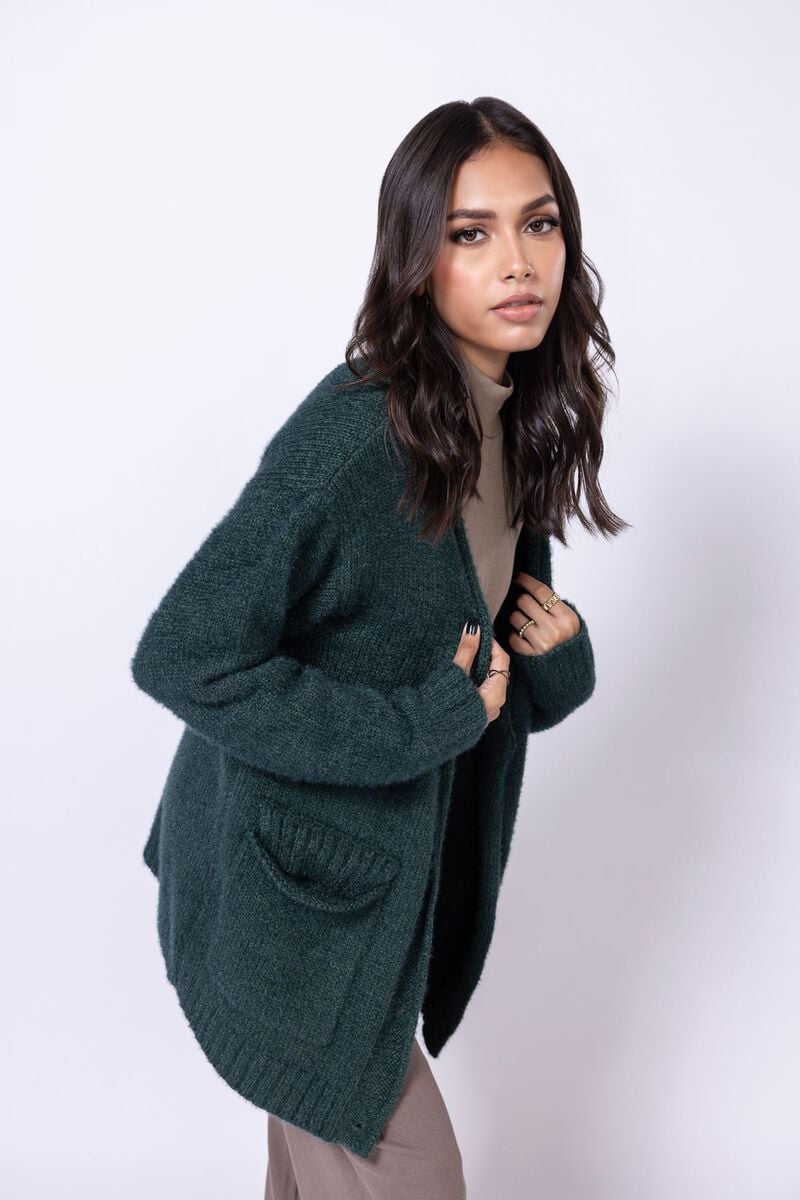
forest the long cardigan